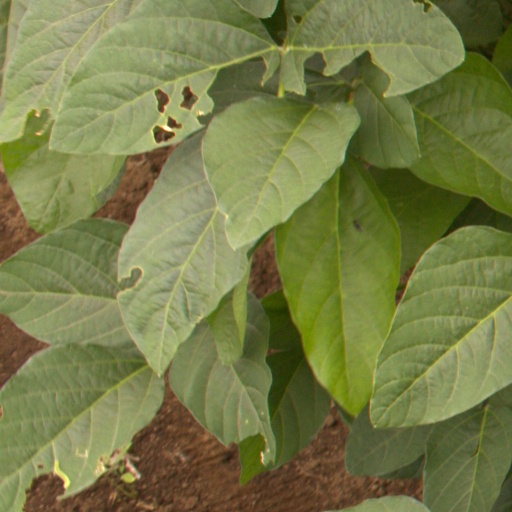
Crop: soybean